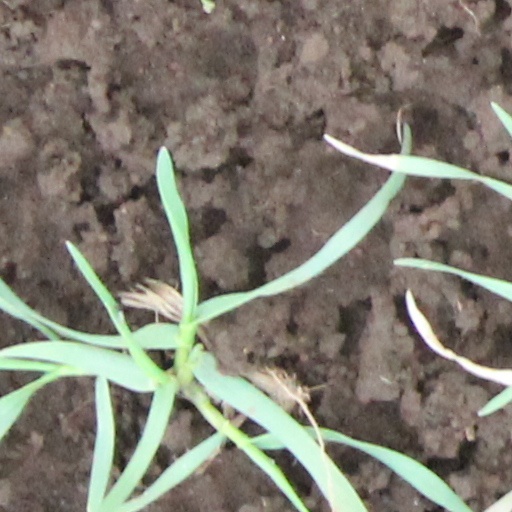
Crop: wheat